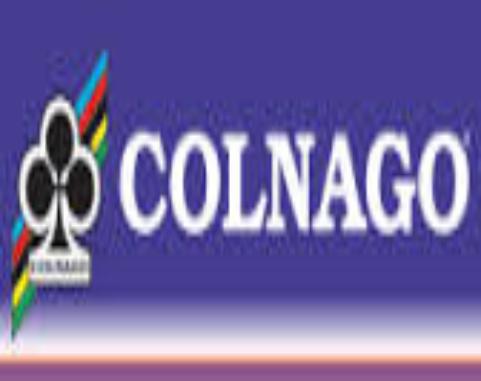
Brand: Colnago
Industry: Transportation